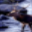
Label: deer